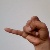
The image shows a hand gesture representing the letter 'J' in Indian Sign Language.